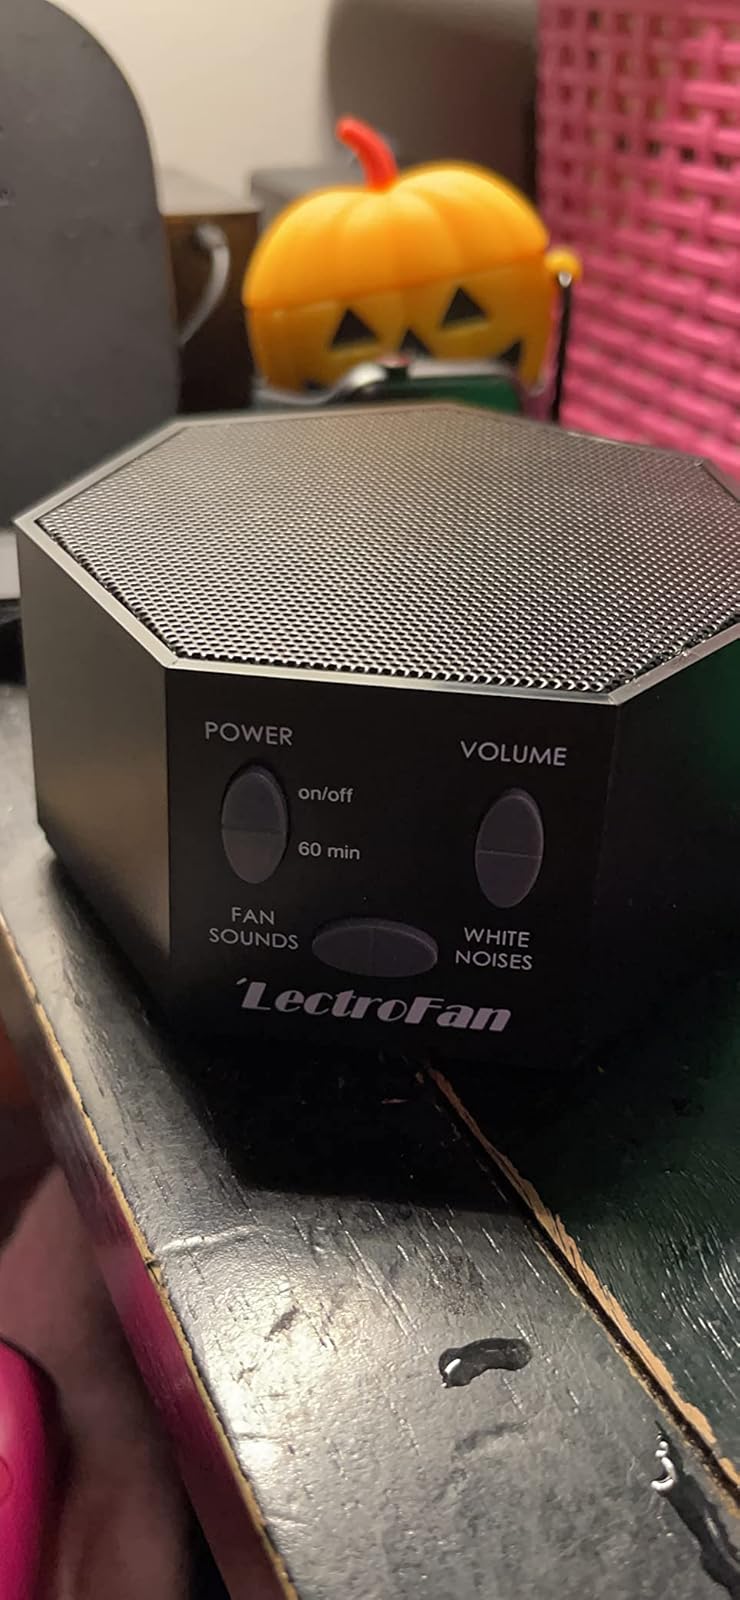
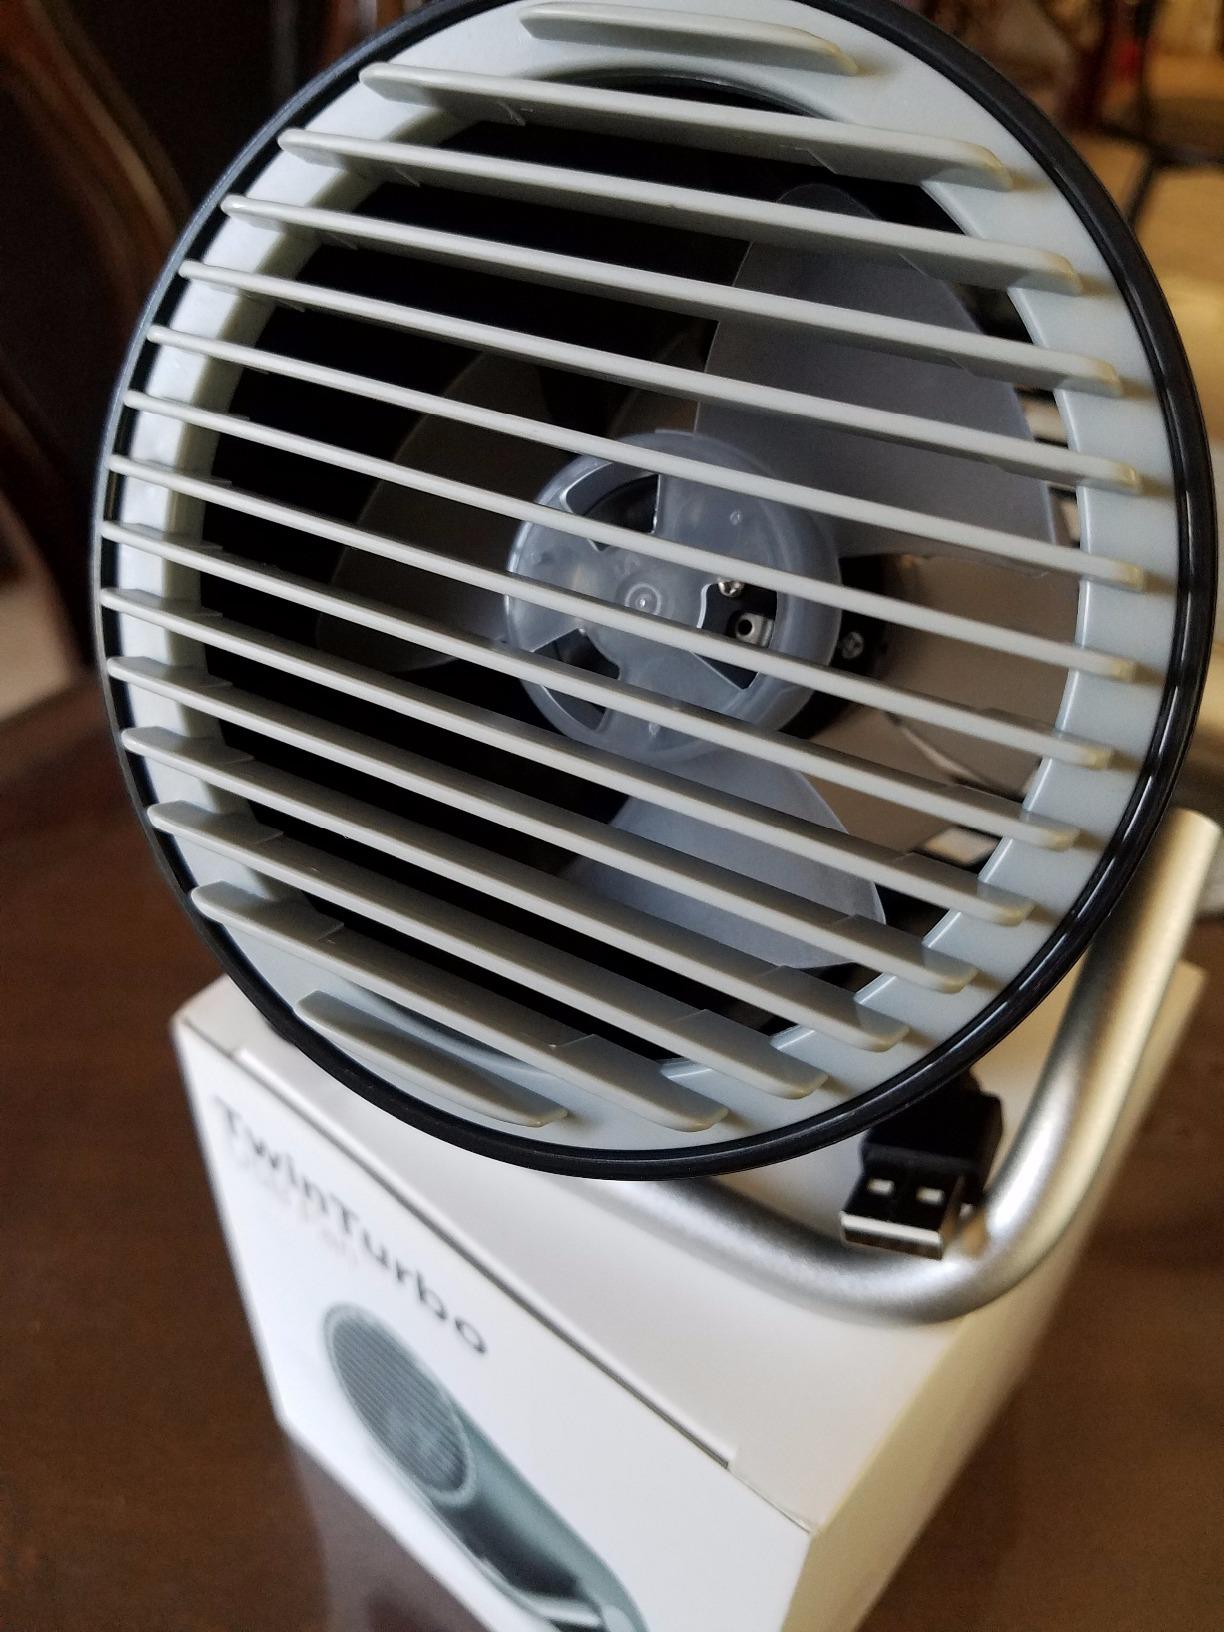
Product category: fan
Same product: no